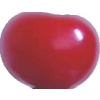
Label: cherry_sour